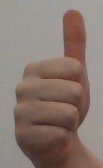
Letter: aleff